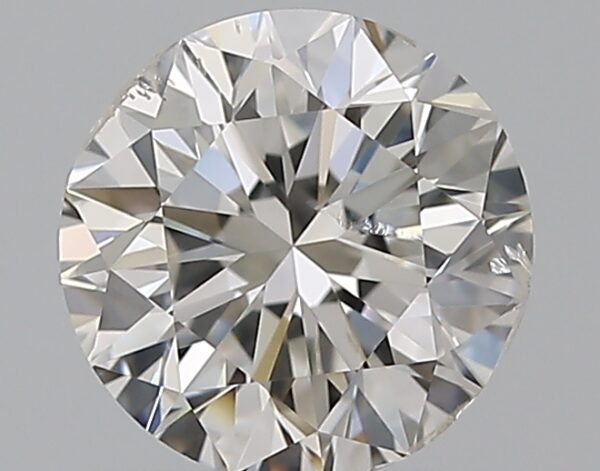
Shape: round
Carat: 1
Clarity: SI2
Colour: G
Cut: VG
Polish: EX
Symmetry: VG
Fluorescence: N
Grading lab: GIA
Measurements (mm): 6.19 x 6.26 x 4.05